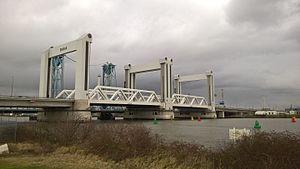
Le Botlek est un port et une zone industrielle de Rotterdam, construit entre 1954 à 1960 dans le port de Rotterdam ; c'est également le nom d'une voie navigable de cette zone. Le port Botlek est situé à l'ouest de la Vieille Meuse, entre la Scheur et l'autoroute A15. La partie nord-ouest de cette zone se trouve sur l'ancienne île de Rozenburg ; le sud-est de la zone est situé sur ce qui était autrefois l'île Welplaat.
Rotterdam est une commune néerlandaise, située dans la province de Hollande-Méridionale. La population municipale est de 634 660 habitants. Environ 1 424 000 habitent dans son agglomération, qui fait partie de la conurbation de la Randstad. Ses habitants sont les Rotterdamois.